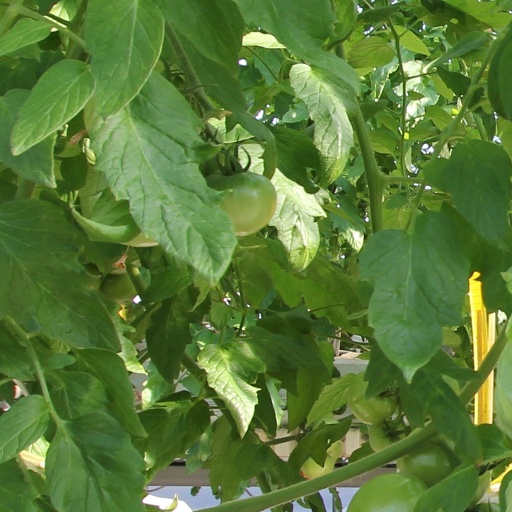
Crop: tomato